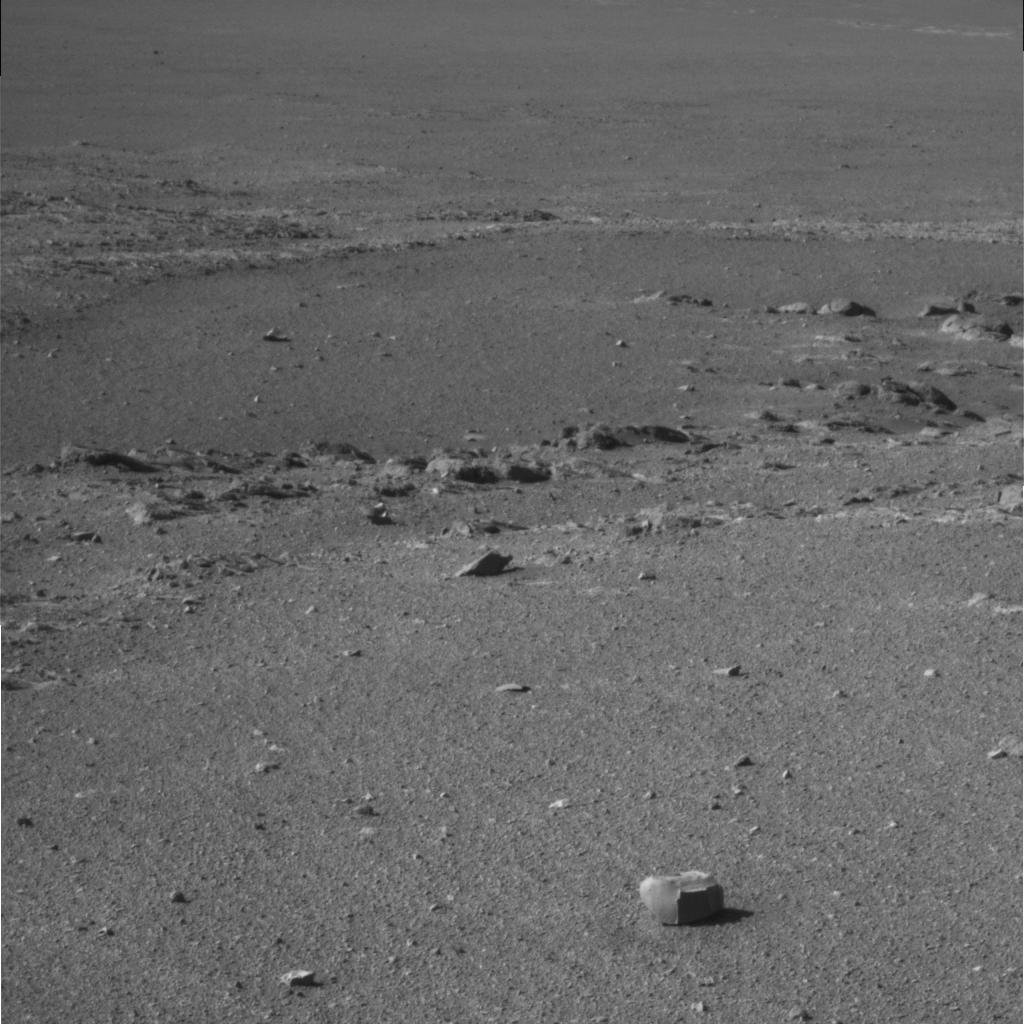
Surface features visible: Rock Outcrops, Float Rocks, Clasts, Soil, Nearby Surface